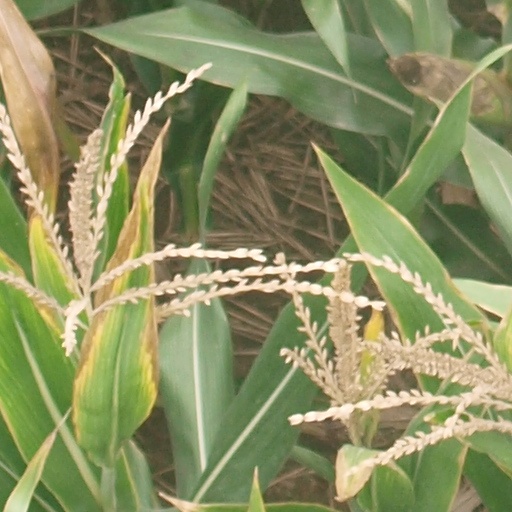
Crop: maize; corn